Stephen Schwartz (diplomat)

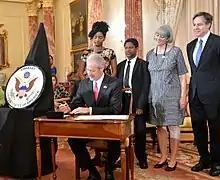
Stephen Schwartz signs his appointment papers to become the next U.S. Ambassador to Somalia during a ceremony at the U.S. Department of State in Washington, D.C., in July 2016

Upon joining the United States Foreign Service, Schwartz served in Addis Ababa, Ethiopia; Bujumbura, Burundi; and Nairobi, Kenya. He subsequently served in Havana, Cuba; Pretoria, South Africa; and Port Louis, Mauritius, followed by the Office of Australia, New Zealand and the Pacific Islands; and Lusaka, Zambia. He served as chargé d'affaires to Comoros, Mauritius and the Seychelles from June 2005 until October 2006. He served as Director of the Office of West African Affairs, Bureau of African Affairs, from 2013 to 2015.